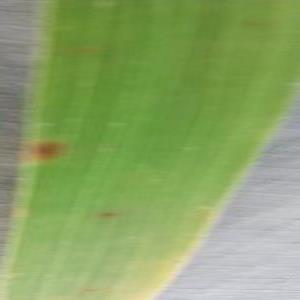
Disease: Brownspot